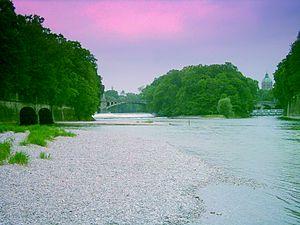
L'île Prater est l'une des deux îles sur l'Isar à Munich, l'autre étant l'île aux Musées. Elle est relié à la rive est de l'Isar par le pont Kabelsteg.